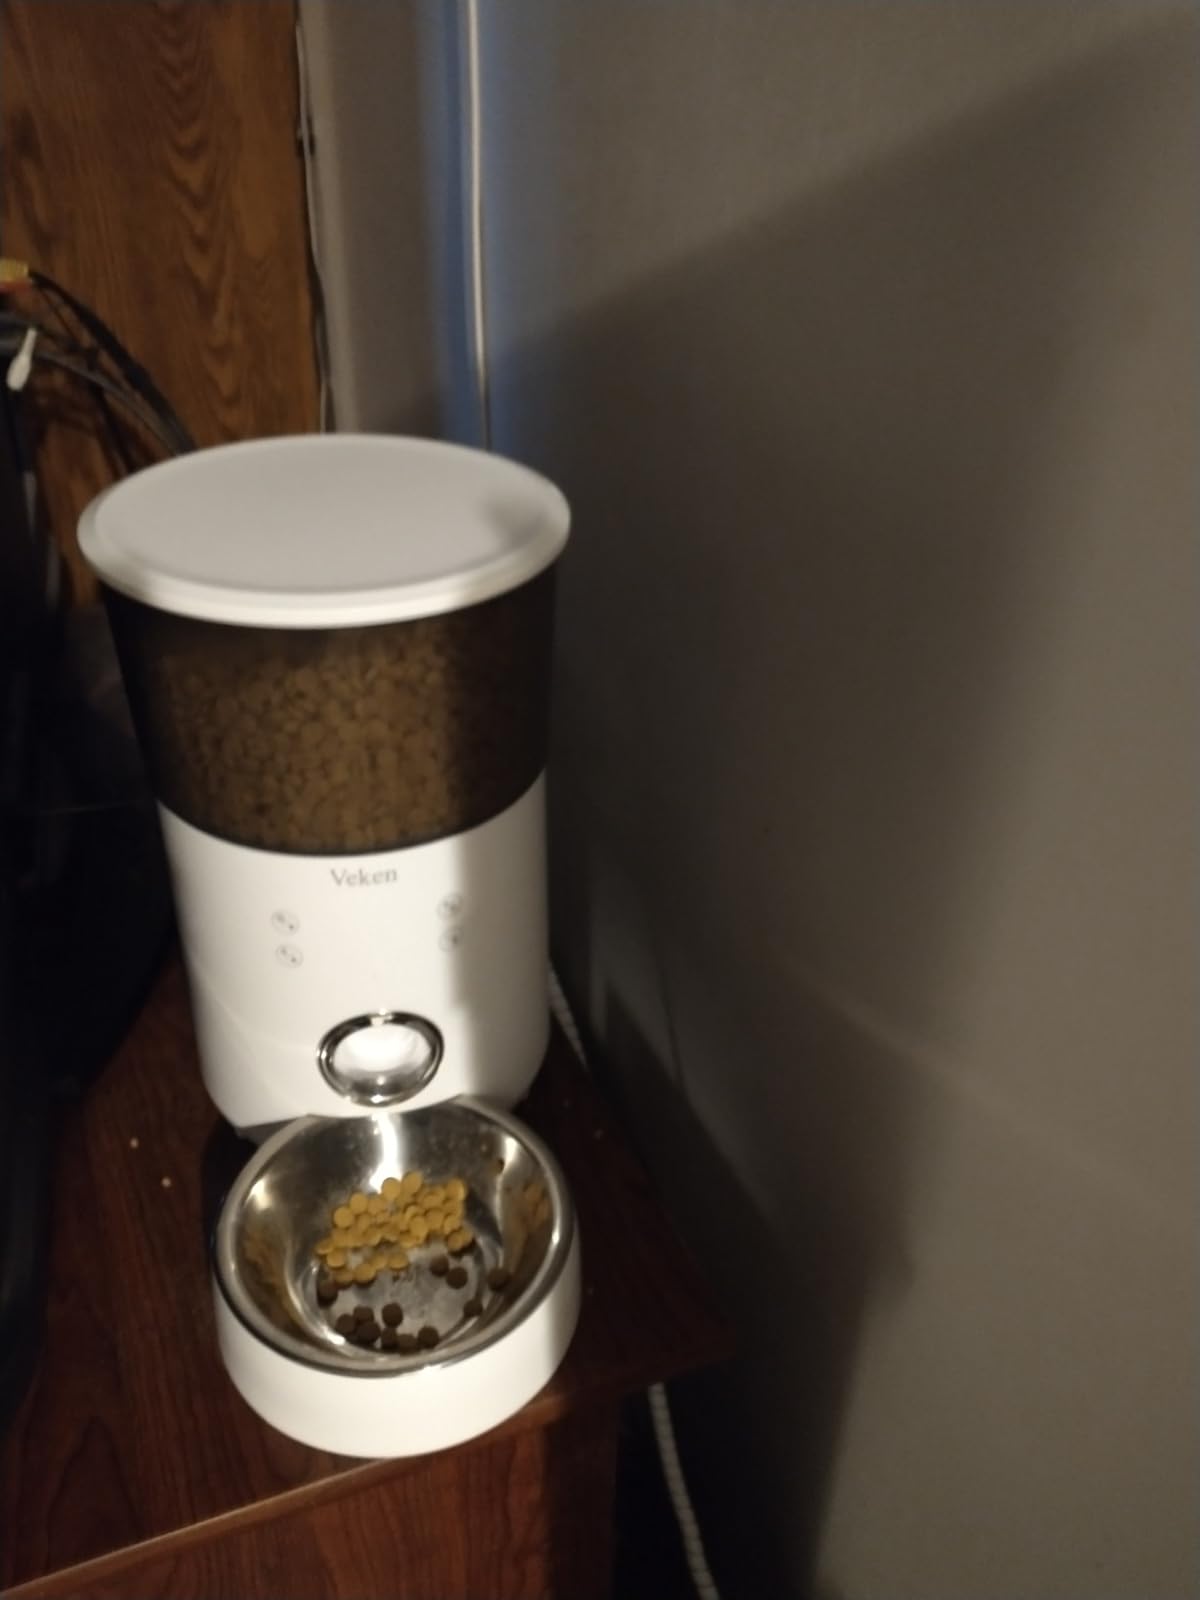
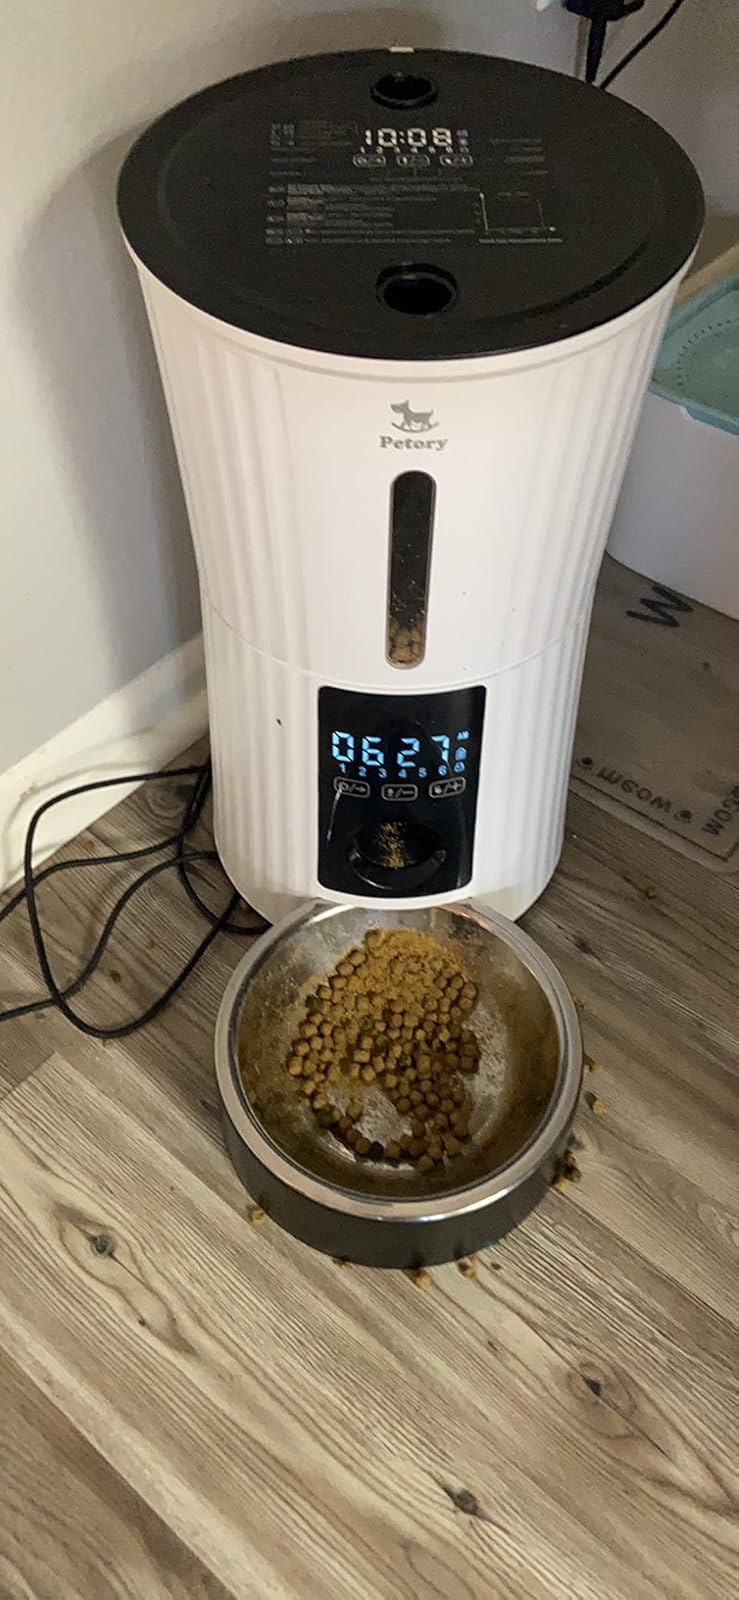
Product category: items_feeder
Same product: no